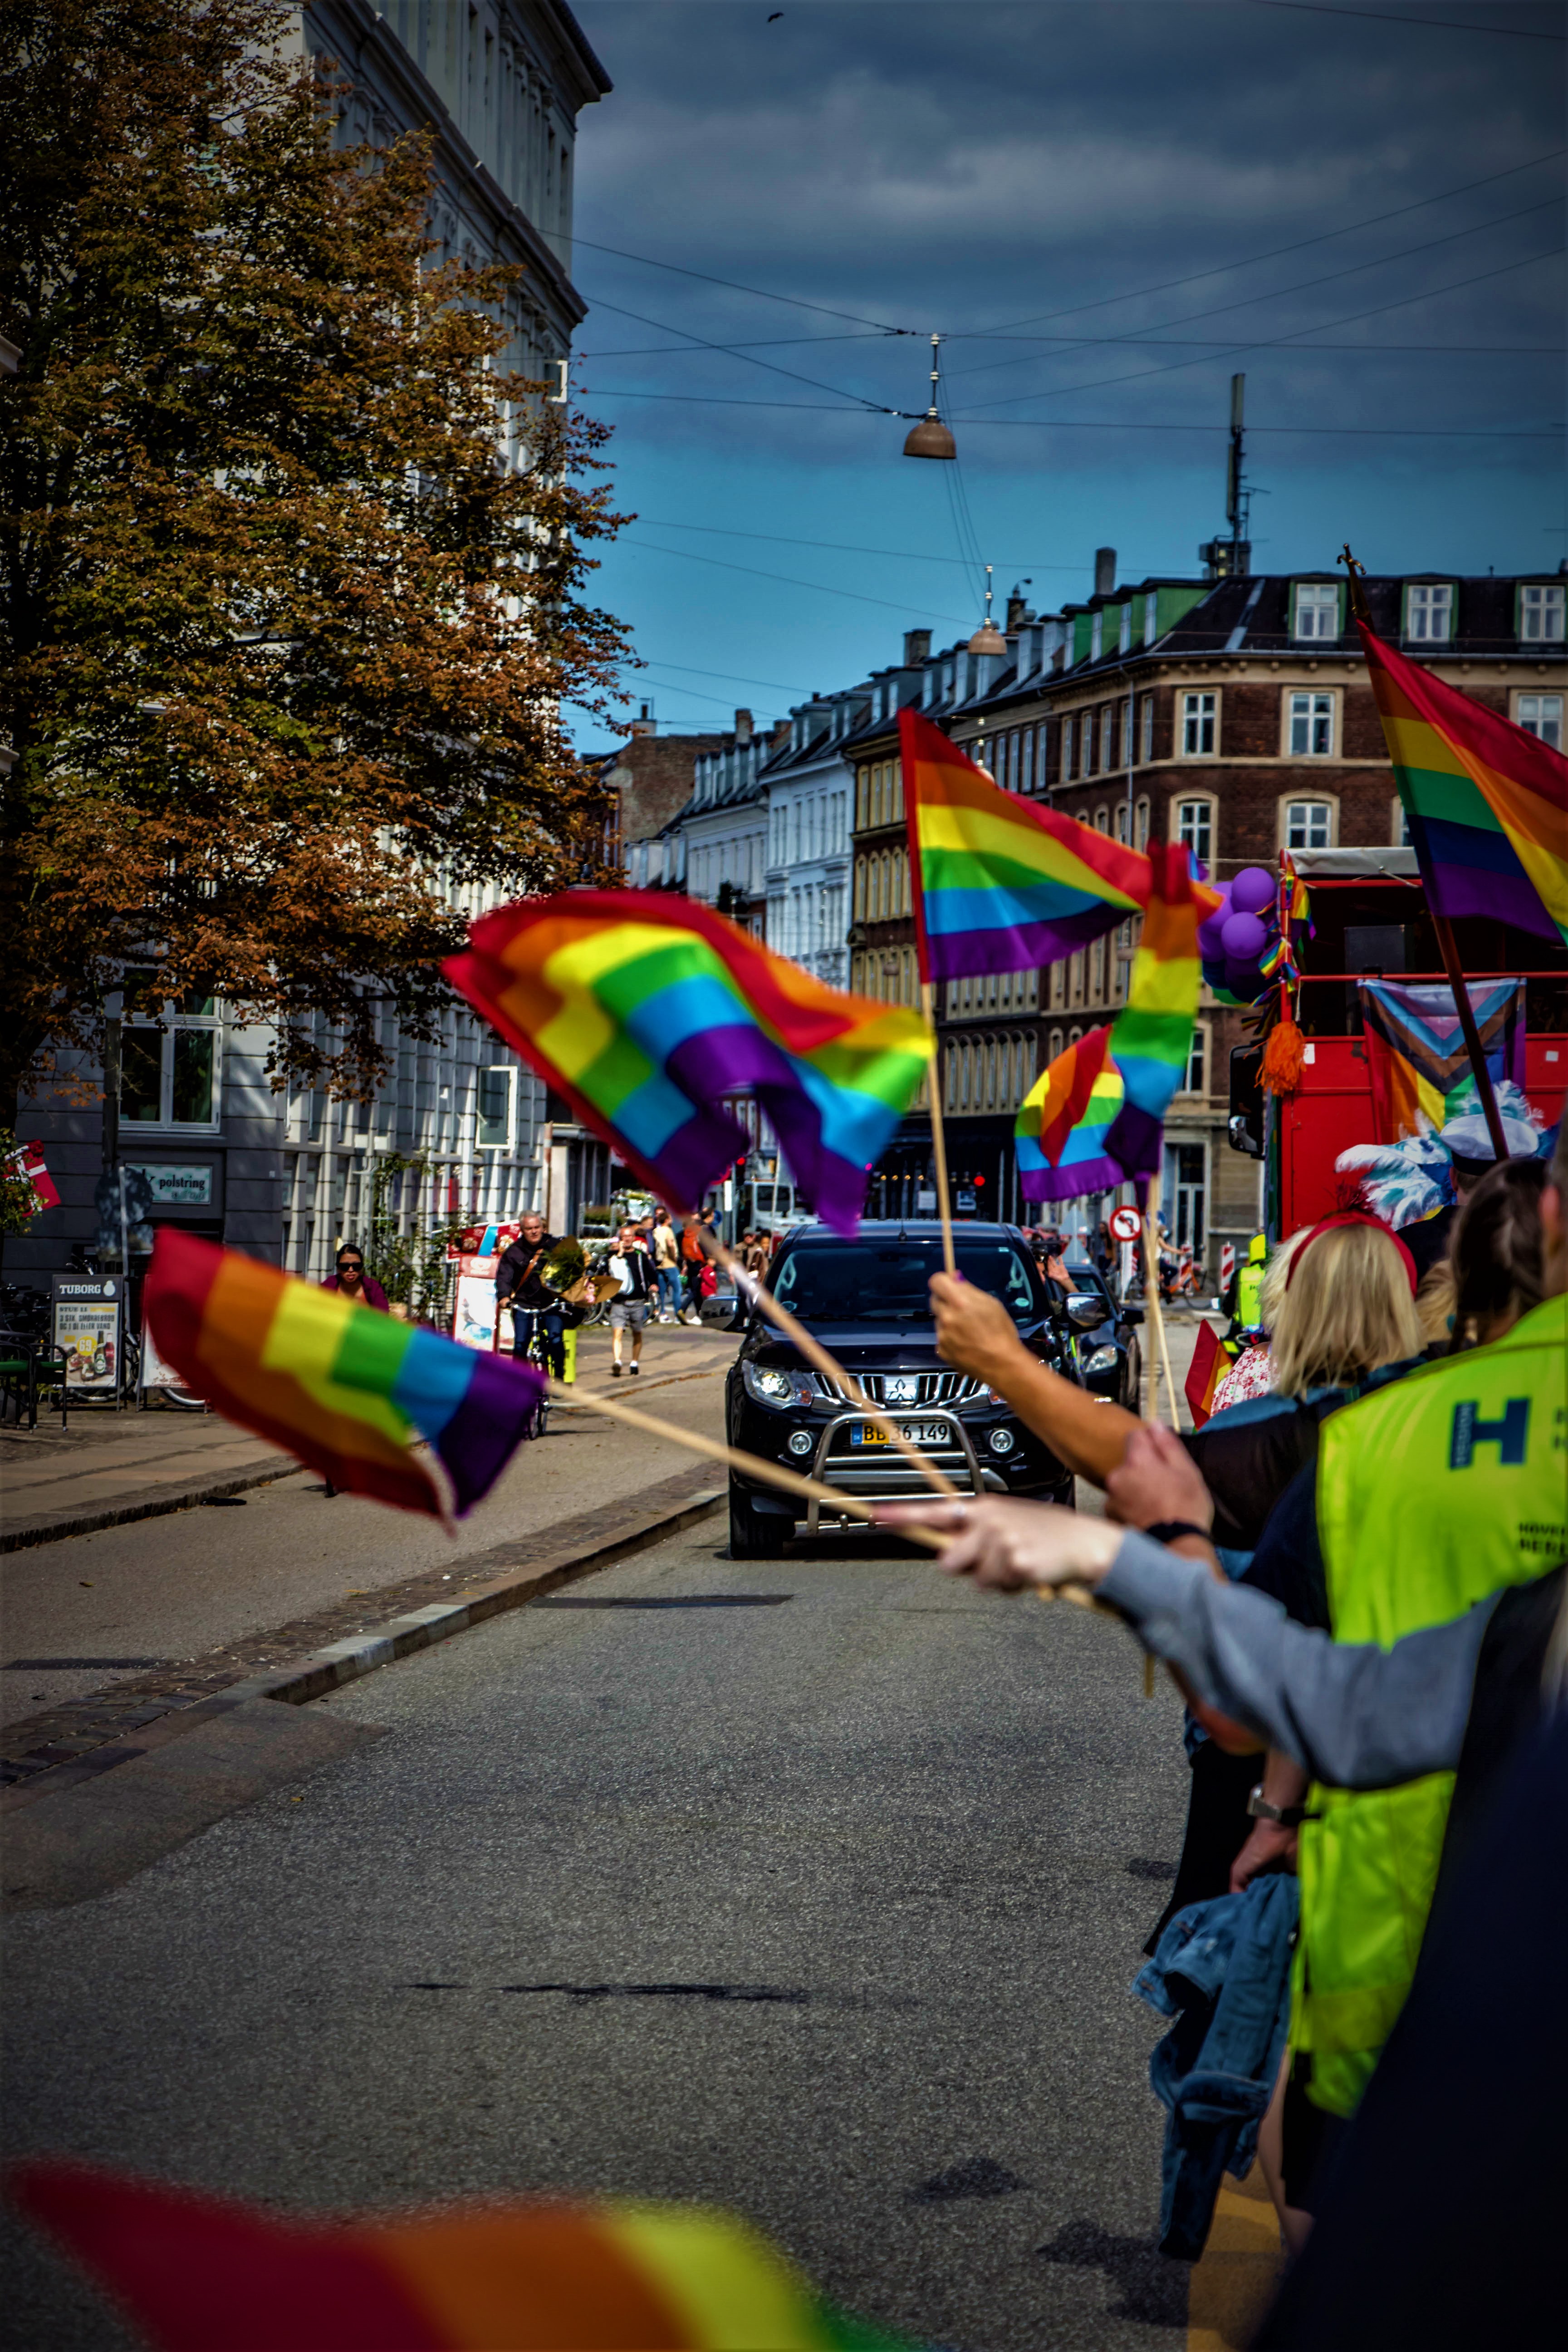
pride, denmark, copenhagen, sky, cloud, flag, asphalt, road, crowd, fun, event, tree, recreation, pedestrian, city, leisure, street, pole, public event, festival, evening, parade, party supply, automotive wheel system, downtown